Miami-Dade Public Library System

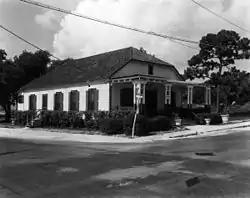
Street view of Lemon City Branch Library circa 1955 - 412 NE 61st Street location

The Miami-Dade Public Library System can trace its roots to April 7, 1894 with the opening of a reading room in Lemon City. One library was opened in the Lemon City public school, while in 1902, the Lemon City Library opened at 412 NE 61st Street. The Lemon City Library Association was established on February 4. 1902. The occasion took place at the house of Mrs. Cornelia Keys and was attended by the Village Improvement Association, which was founded in 1896 by the city’s leading ladies, who were instrumental in the development of the Lemon City Library Association. The Lemon City Library, like its counterpart in Coconut Grove, also operated as a circulation or subscription library.